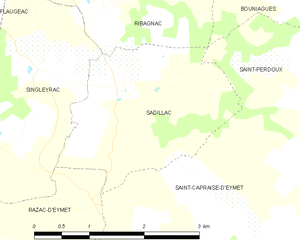
Sadillac est une commune française située dans le département de la Dordogne, en région Nouvelle-Aquitaine.